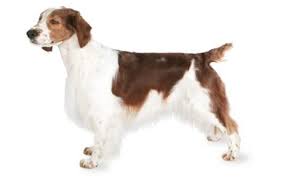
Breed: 202-n000023-Welsh_springer_spaniel